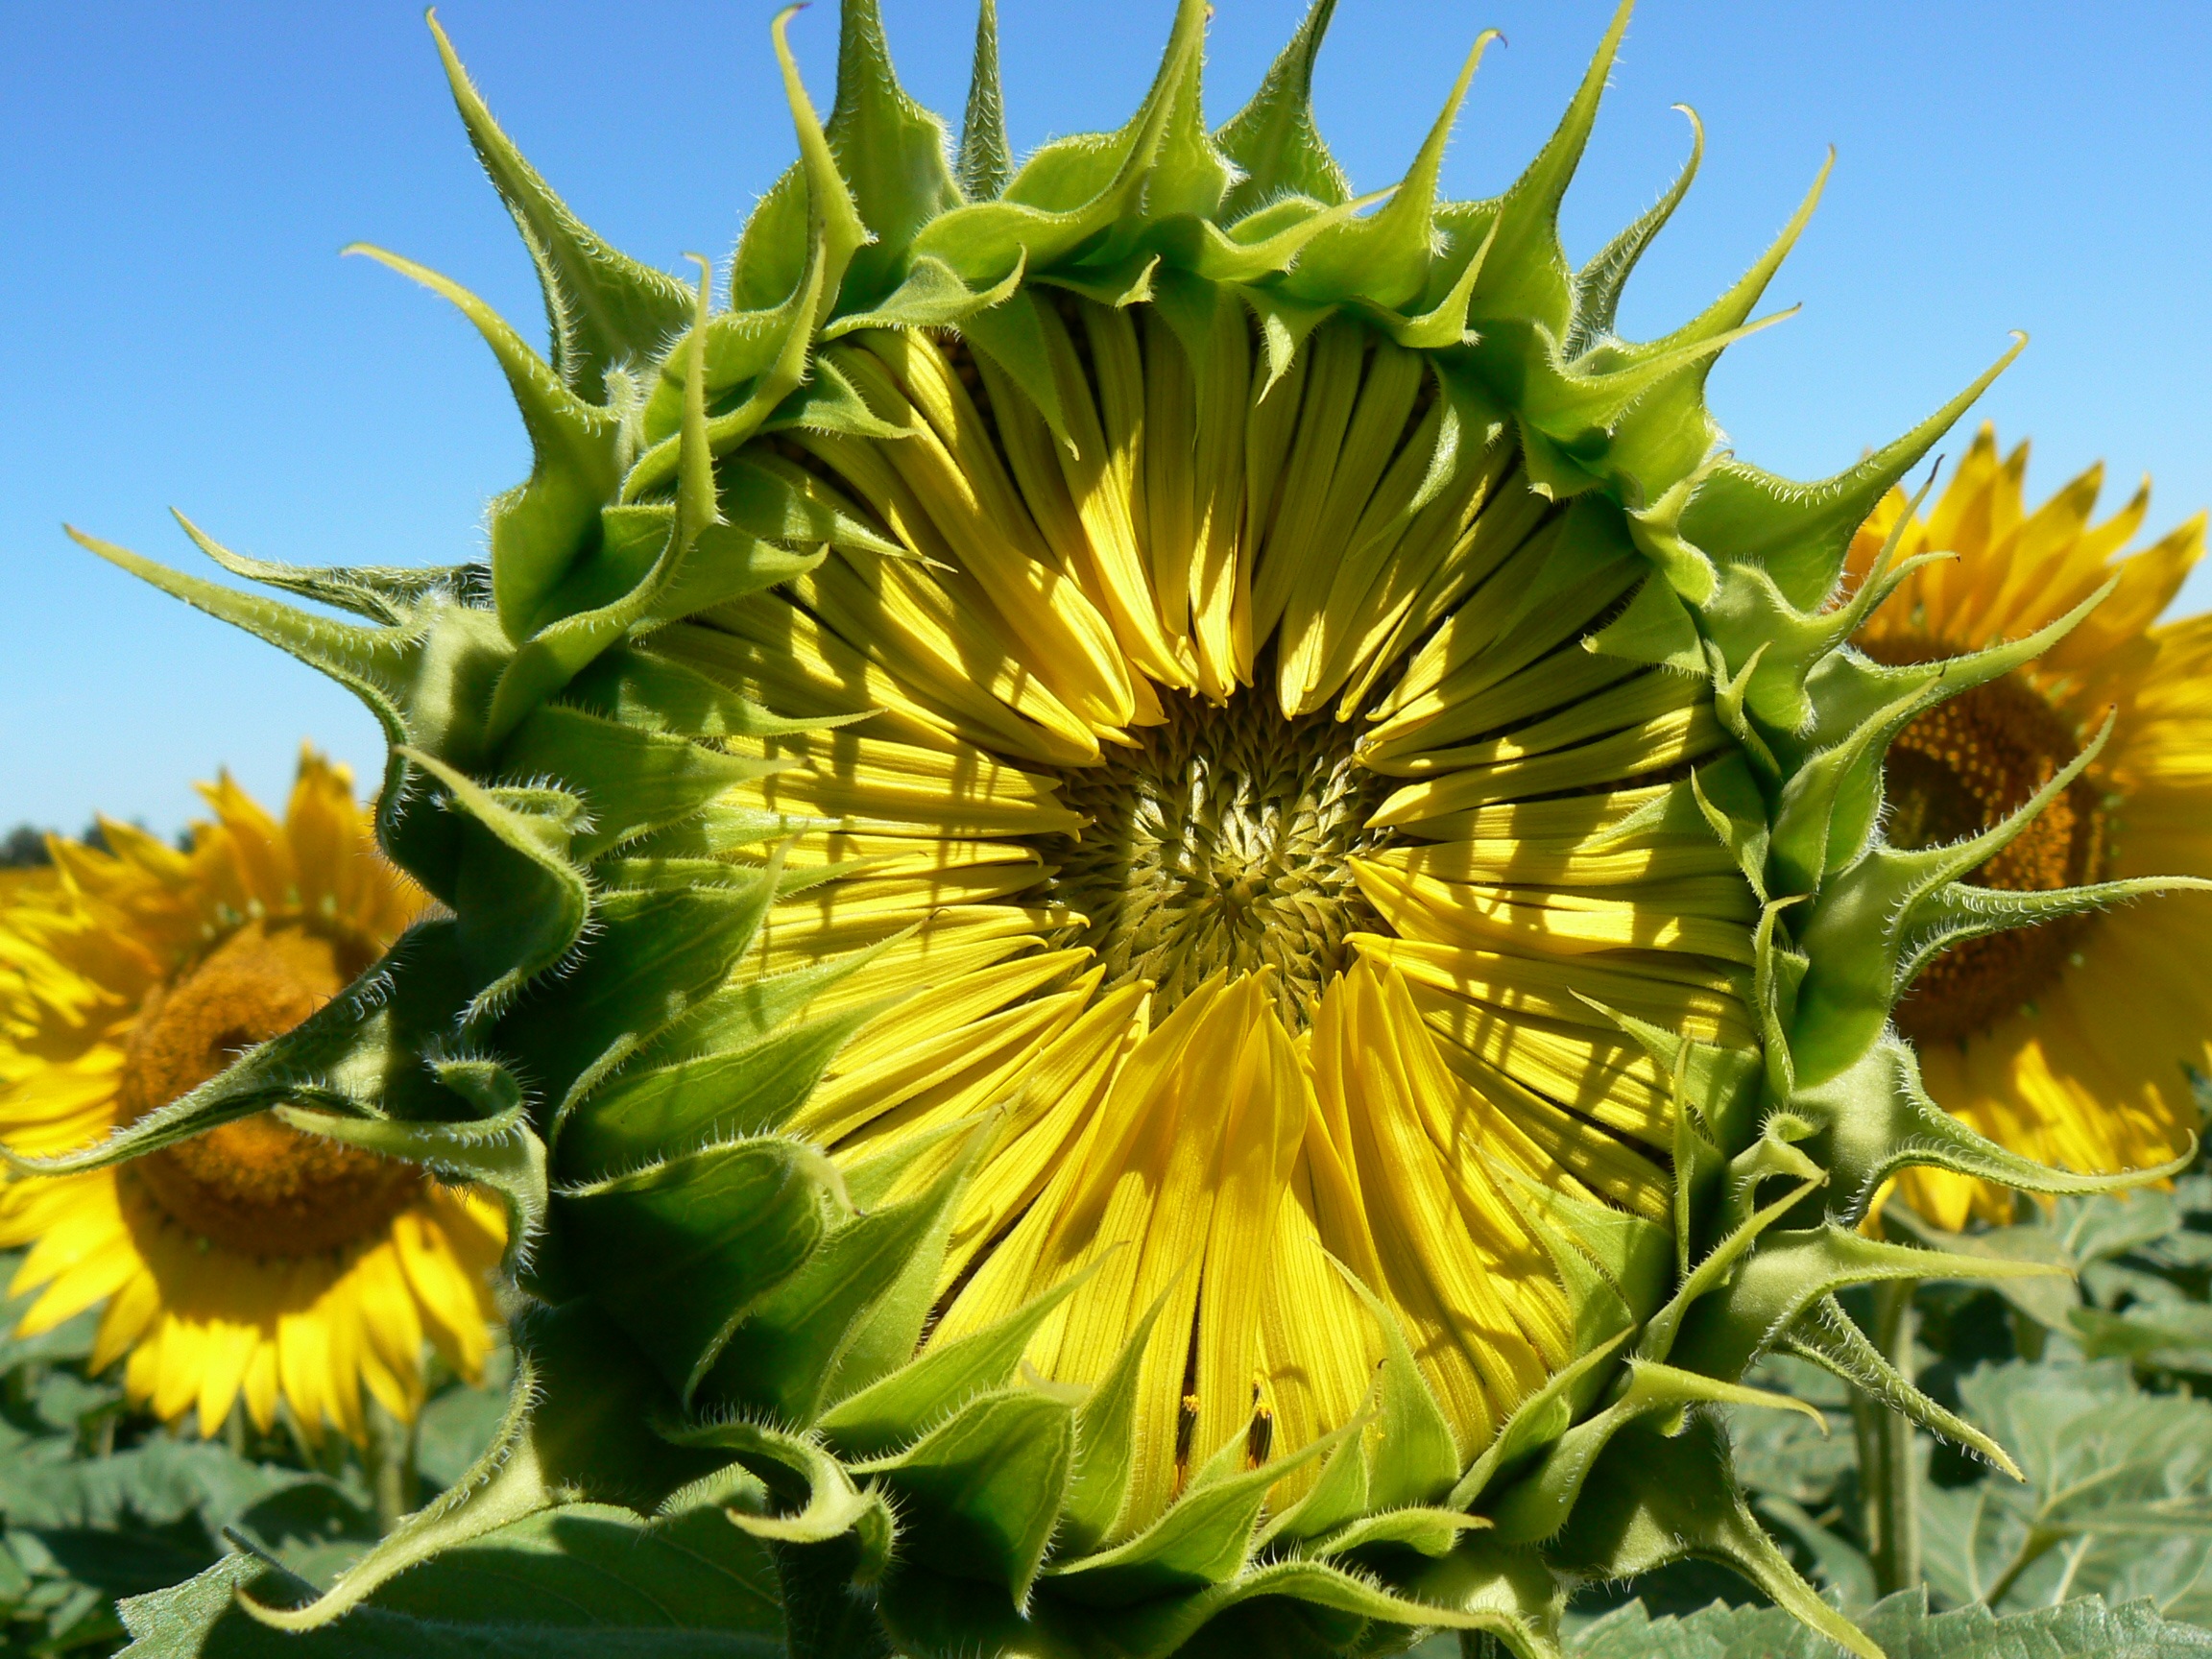
plant, field, flower, summer, pollen, produce, botany, yellow, flora, sunflower, wildflower, thistle, macro photography, flowering plant, daisy family, sunflower seed, annual plant, land plant